Espectro (film)

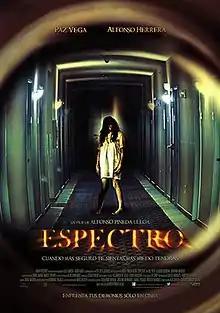
Film poster

Espectro is a 2013 Mexican horror film, writer and directed by Alfonso Pineda Ulloa and starring Paz Vega, Johanna Murillo and Alfonso Herrera. It was released on November 1, 2013. The film is also known as "Demon Inside".